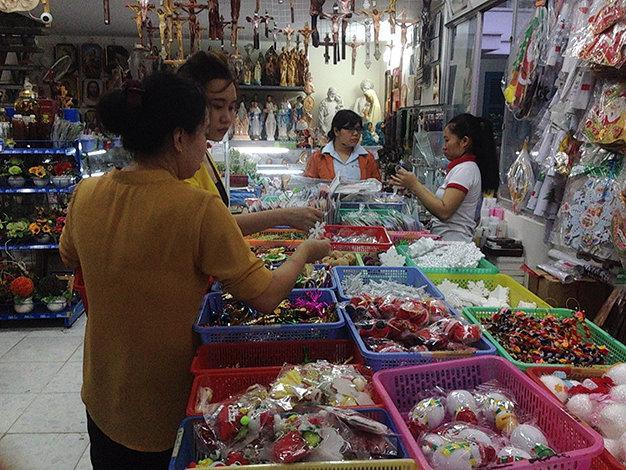
hai người phụ nữ đang đứng cạnh nhau ở bên trái quầy hàng